Vajramuni

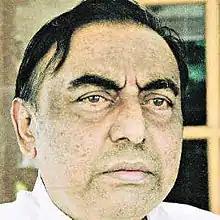

Sadananda Sagar (10 May 1944 – 5 January 2006), better known by his stage name Vajramuni, was an Indian actor who appeared in Kannada films. He portrayed negative characters during most of his career and was considered one of Kannada cinema's finest actors. Over his career, he came to be known for his "thundering voice and sterling performance[s]" that earned him the epithets, "Nata Bhairava" and "Nata Bhayankara".